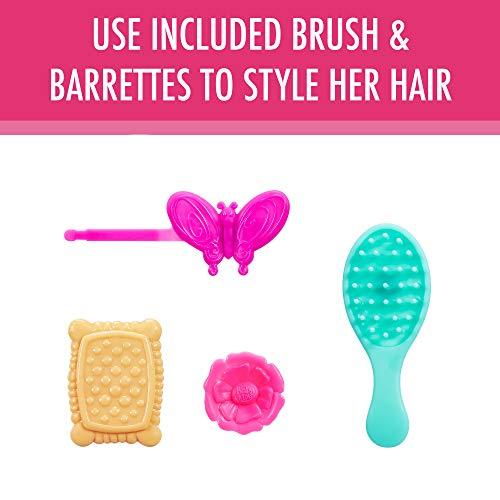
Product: Baby Alive Butterfly Party: Blonde Hair Doll with 12 Accessories That Drinks and Wets, Great Doll for 3 Year Old Girls and Boys and Up (Amazon Exclusive)
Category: Toys & Games | Dolls & Accessories | Dolls
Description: GREAT FOR KIDS AGE 3 AND UP: Kids can have fun getting baby ready for a butterfly celebration, feeding her a bottle, then changing her diaper when she “pees” She’s a great doll for girls and boys 3 years old and up.
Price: $34.99
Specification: ProductDimensions:4x18.9x13.9inches|ItemWeight:1.85pounds|ShippingWeight:1.85pounds(Viewshippingratesandpolicies)|ASIN:B07G3FFB2D|Itemmodelnumber:B07G3FFB2D|Manufacturerrecommendedage:3yearsandup